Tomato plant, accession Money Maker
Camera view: vertical (180 deg); turntable rotation: 120 degrees
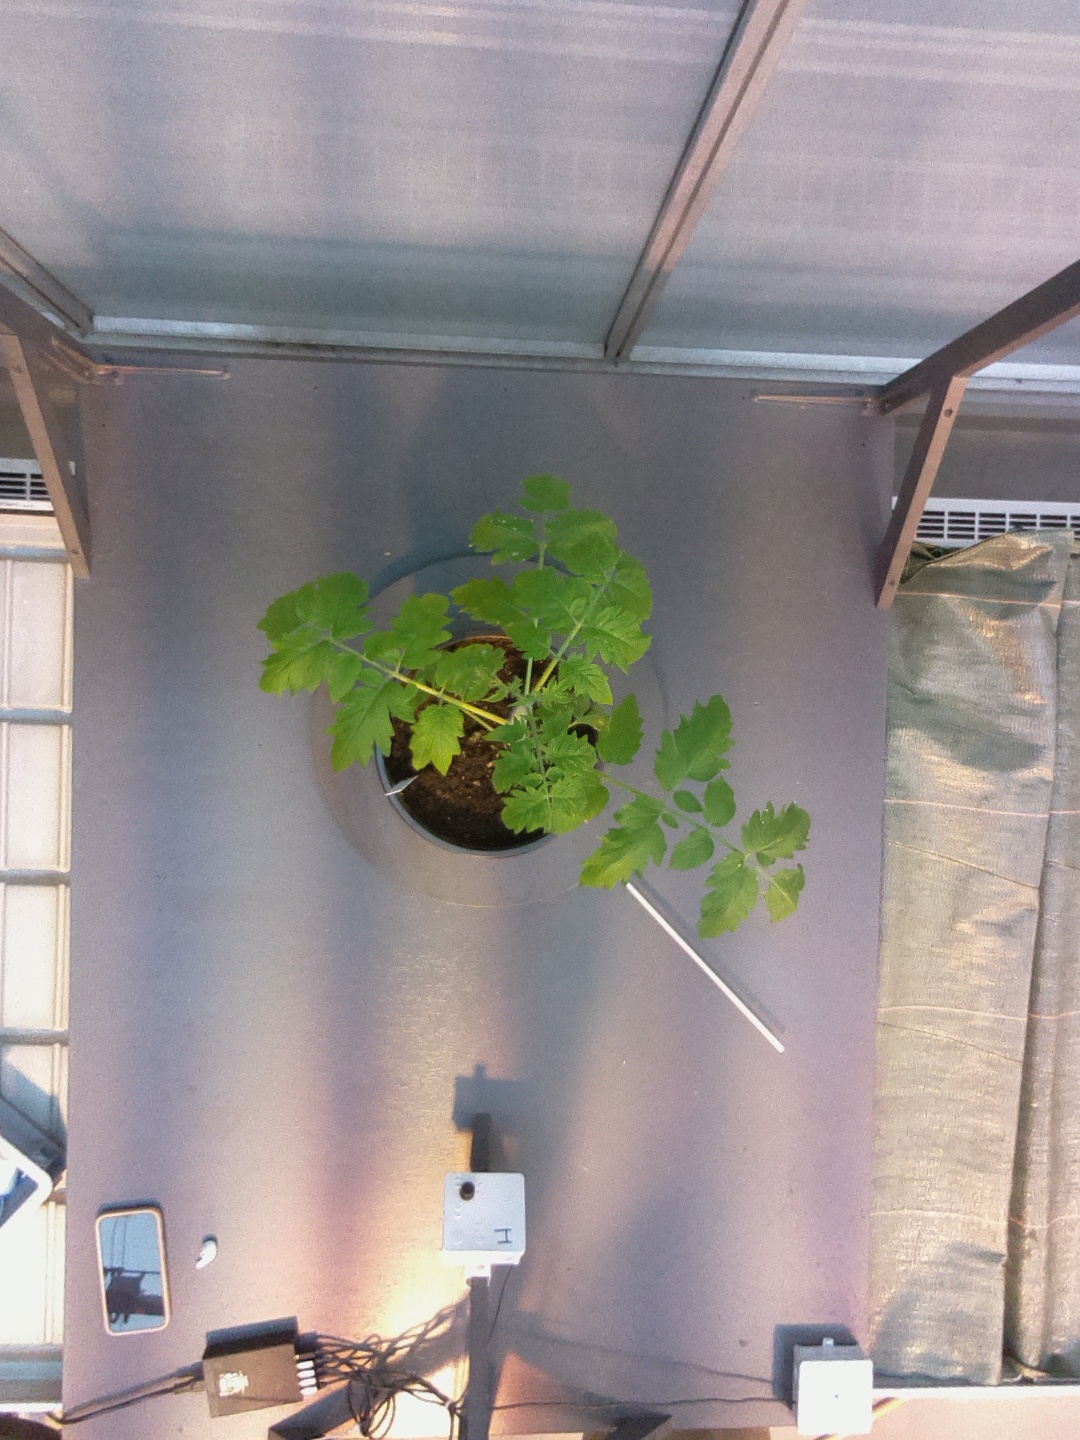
BBCH growth stage 13: 6 of true leaves visible